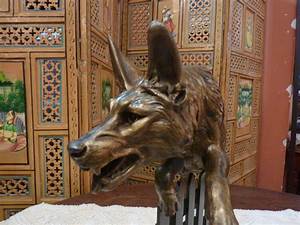
Label: cane